The Thinning

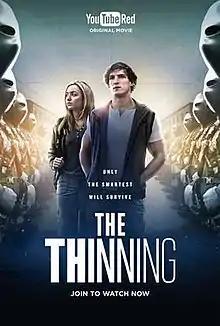
Promotional poster

The Thinning is a 2016 American social science fiction thriller web film directed by Michael Gallagher and starring Logan Paul, Peyton List, Lia Marie Johnson, Calum Worthy, Matthew Glave, Michael Traynor, and Stacey Dash. The film is set in a dystopian future in which population control is enforced through a school aptitude test; those who fail it are executed.